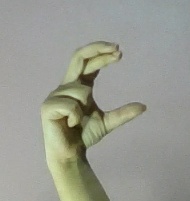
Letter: thal